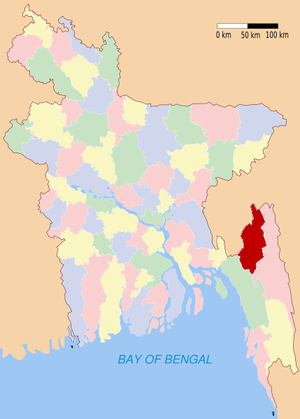
Khagrachari est un district du Bangladesh. Il est situé dans la division de Chittagong. La ville principale est Khagrachari.